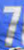
Number: 7